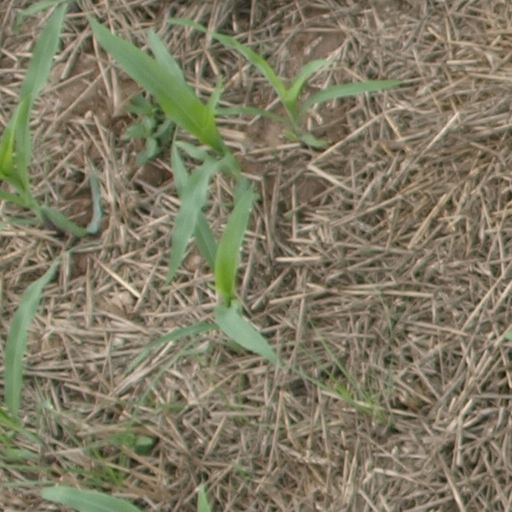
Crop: maize; corn